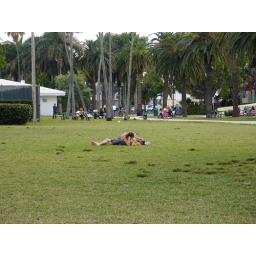
Nothing finer than sitting in the park on green green grass reading on a beautiful day.